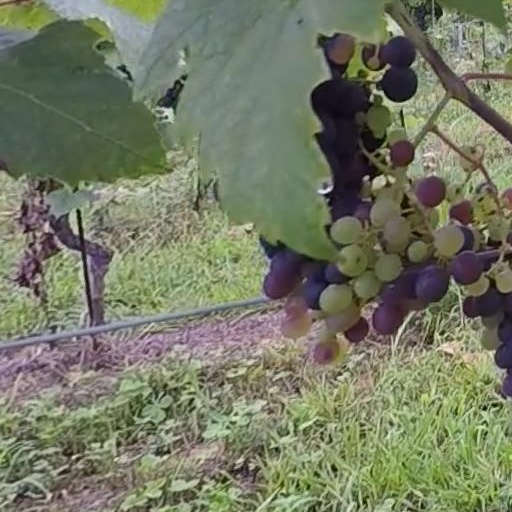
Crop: grape